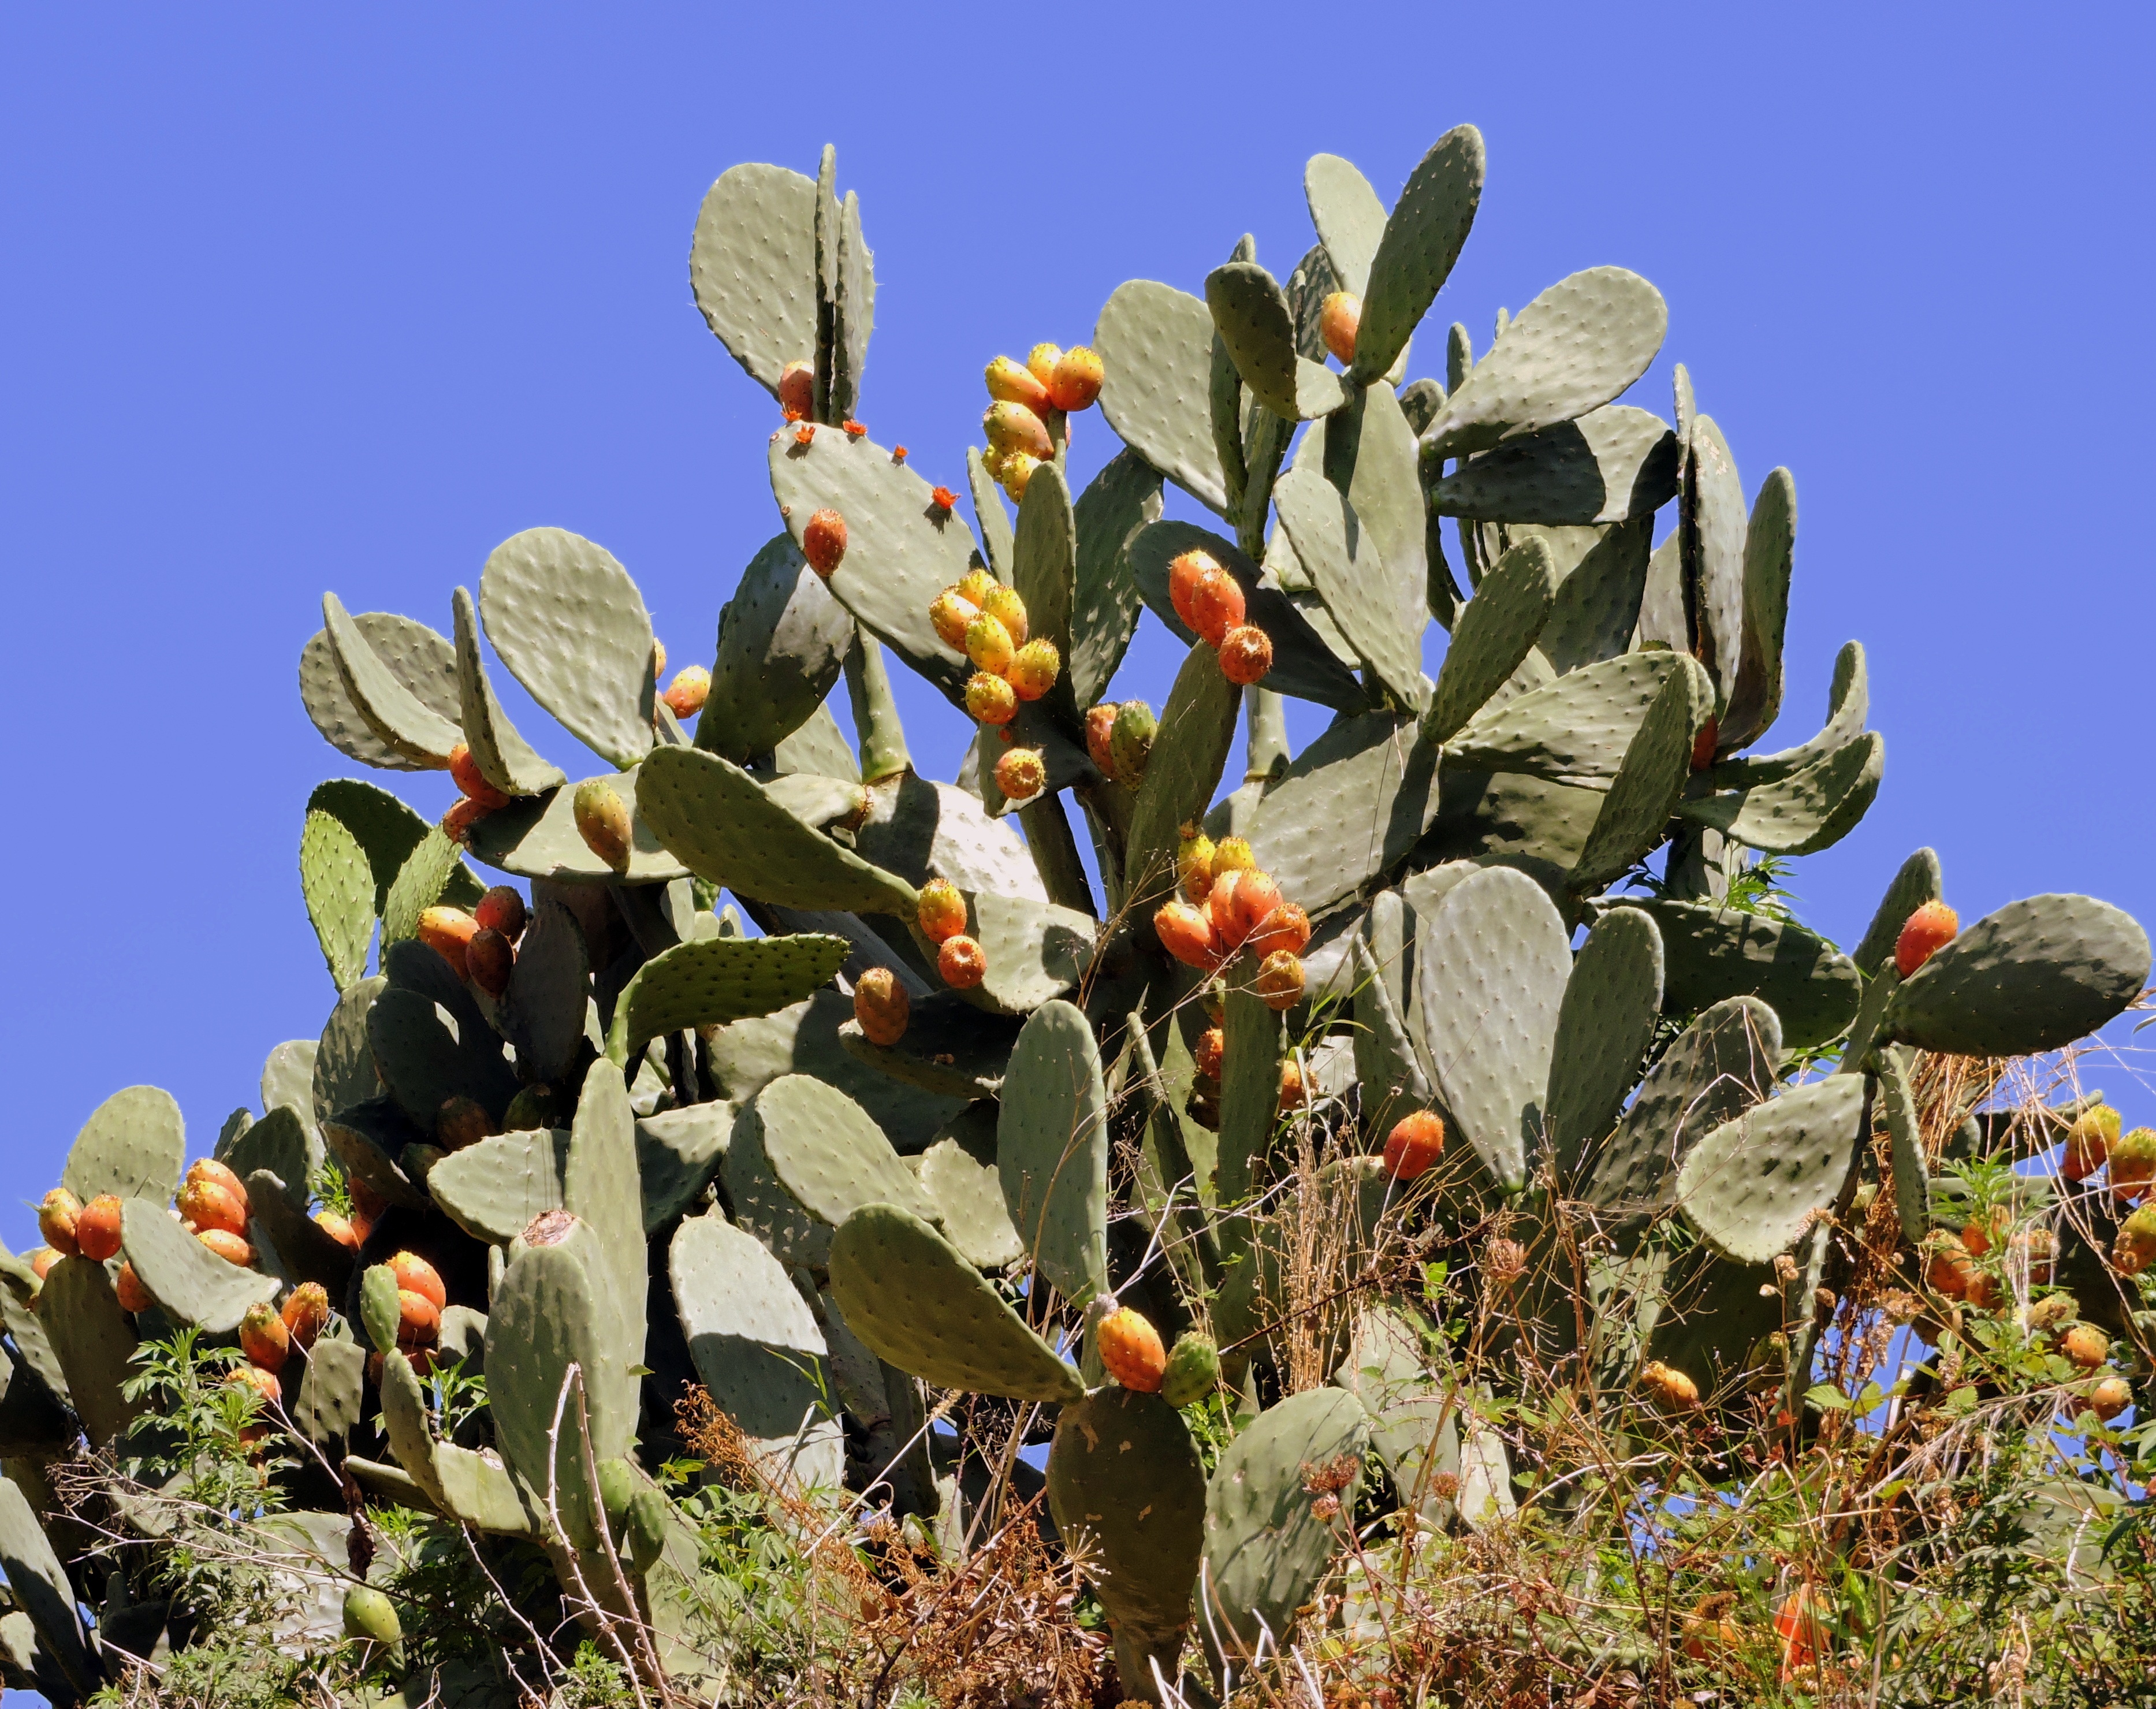
tree, nature, blossom, cactus, plant, sky, leaf, flower, food, green, produce, botany, flora, wildflower, shrub, ecosystem, flowering plant, prickly pear, succulent plant, prickly pears, land plant, nopal, barbary fig